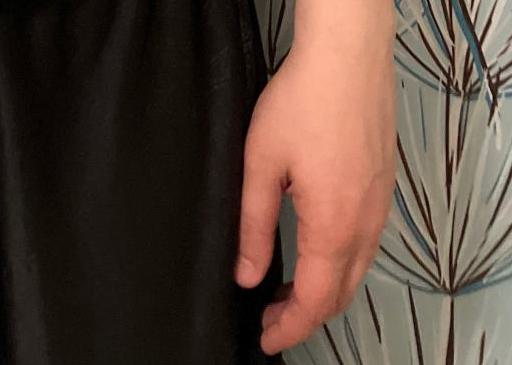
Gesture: no_gesture